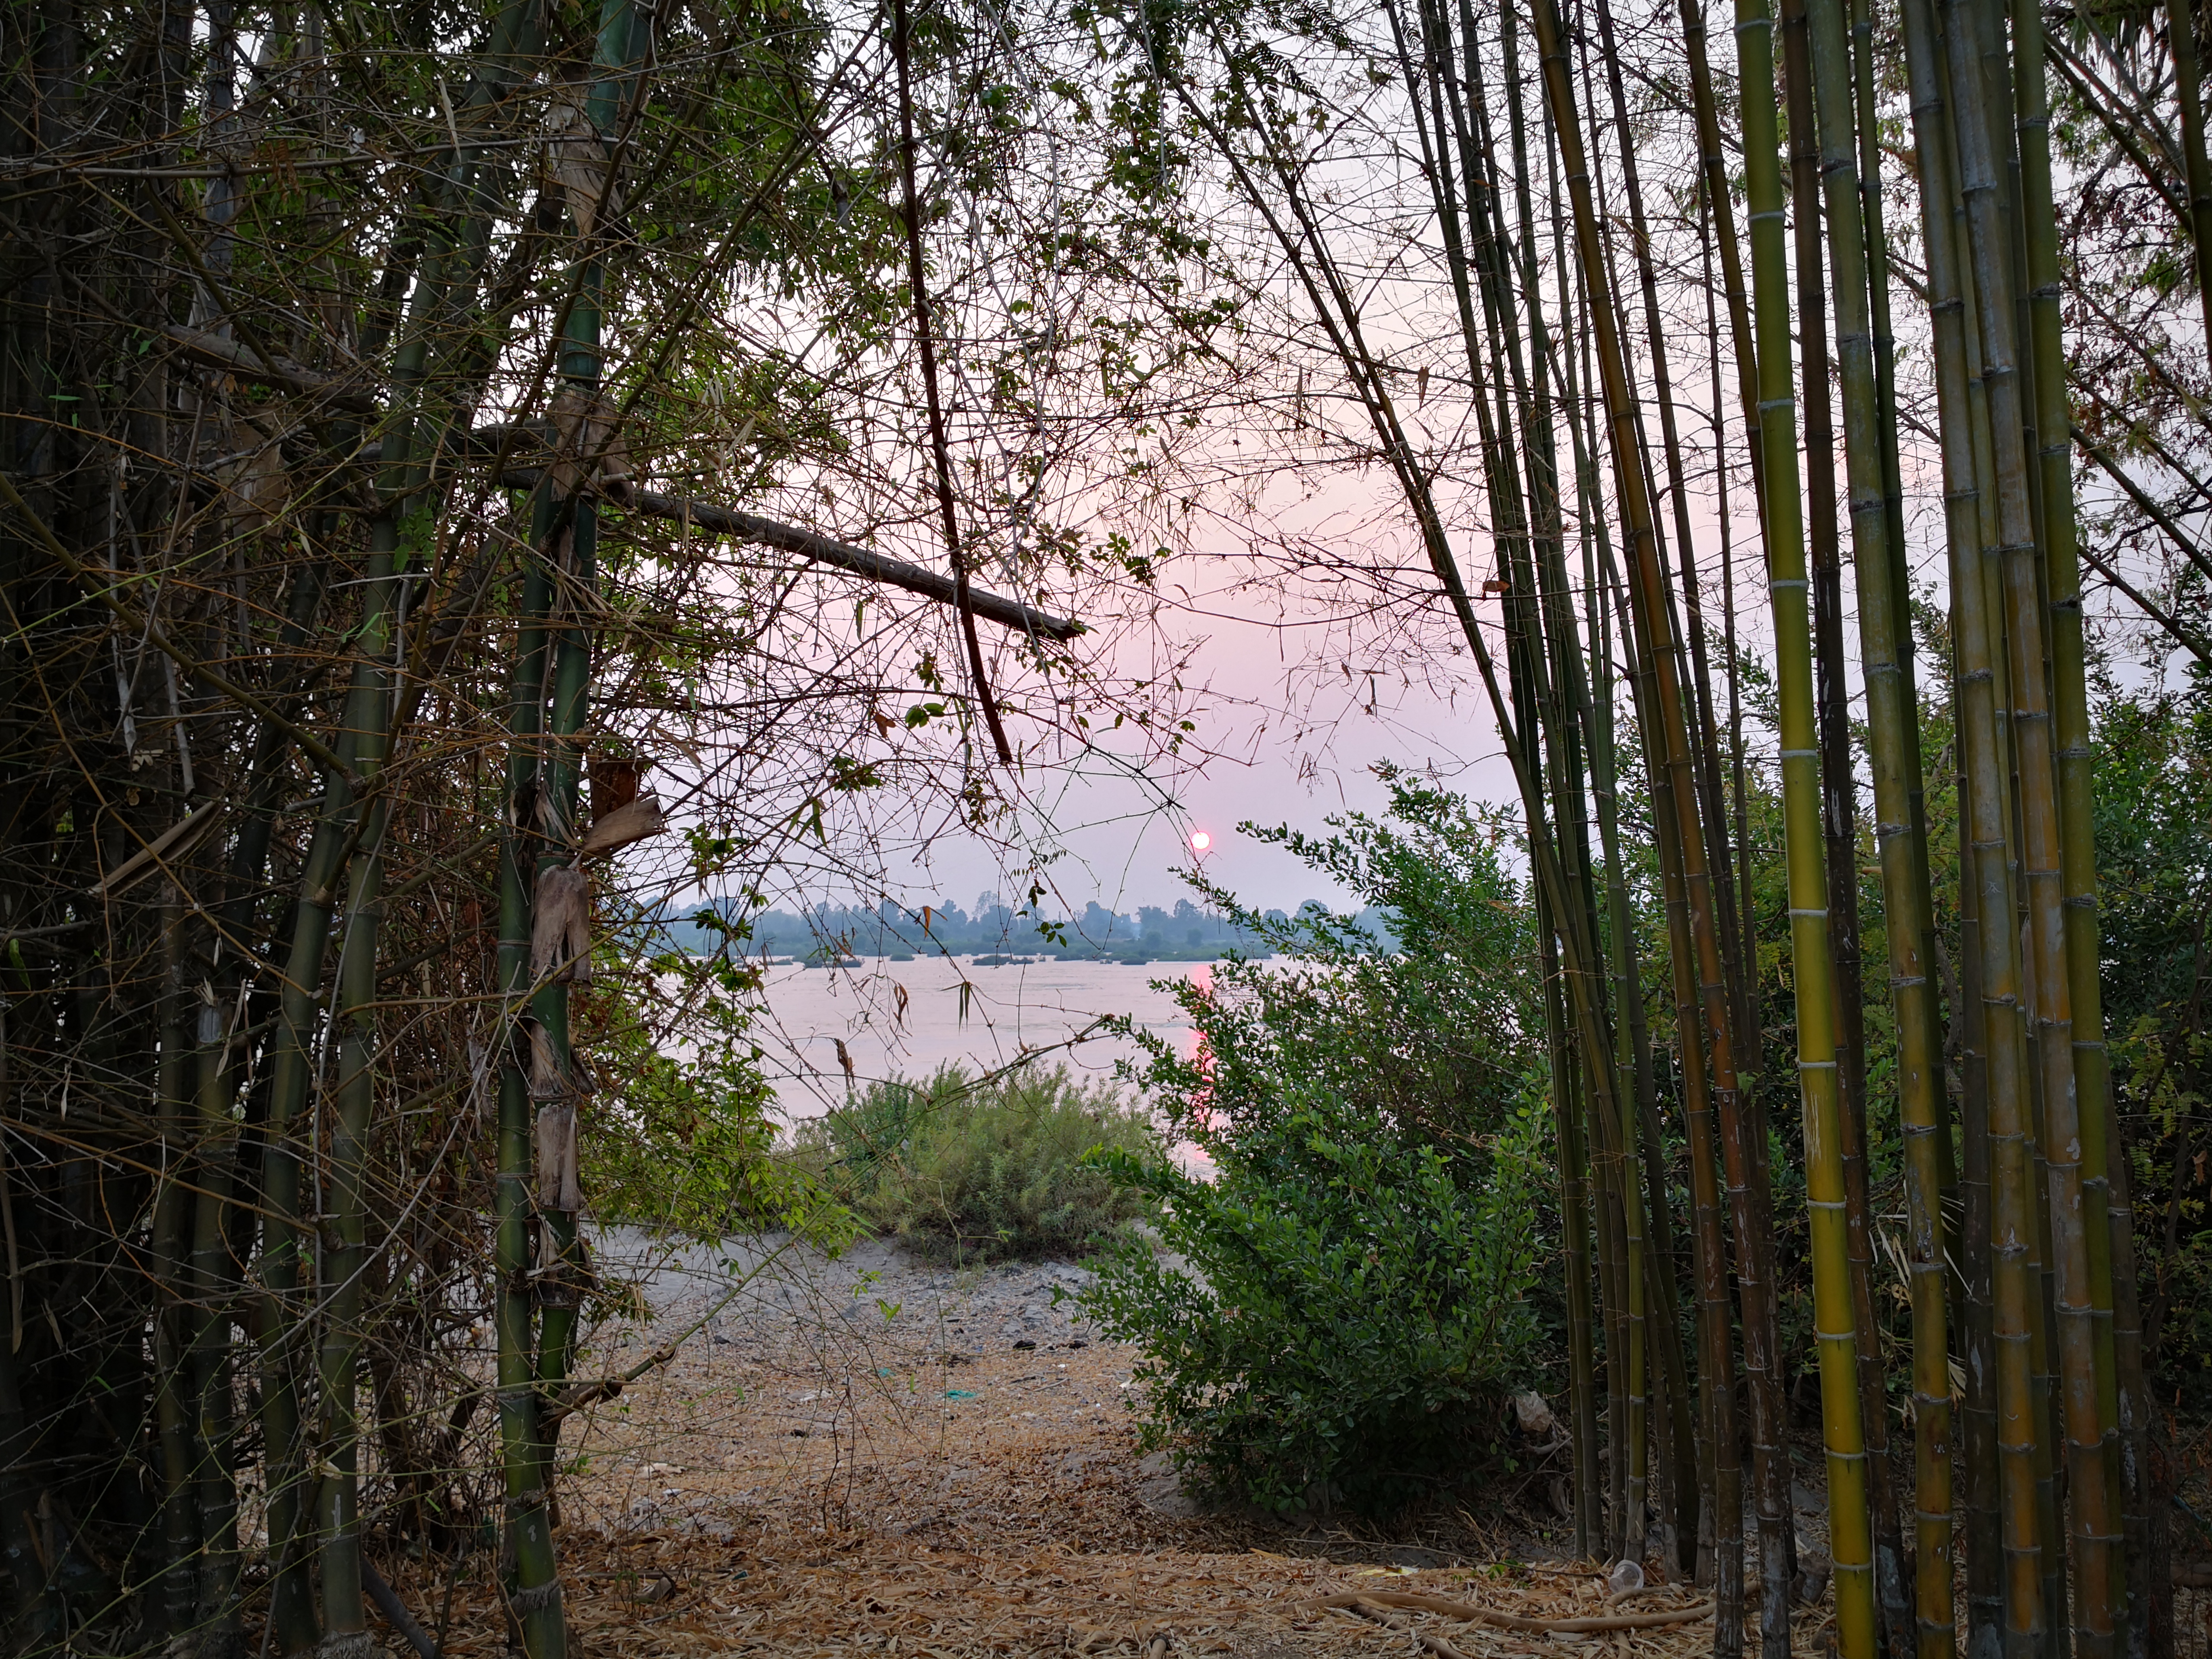
khong, river, tree, nature, natural environment, forest, natural landscape, woodland, nature reserve, vegetation, biome, woody plant, wilderness, plant, trail, morning, branch, sunlight, jungle, grass, spring, grass family, sky, landscape, old growth forest, Northern hardwood forest, temperate broadleaf and mixed forest, grove, state park, bank, wood, plant community, temperate coniferous forest, trunk, valdivian temperate rain forest, path, shrub